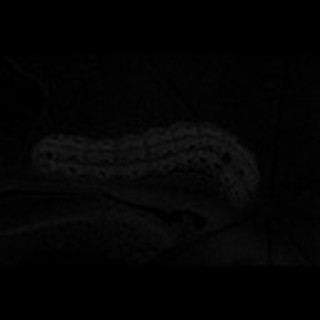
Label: cotton_army_worm